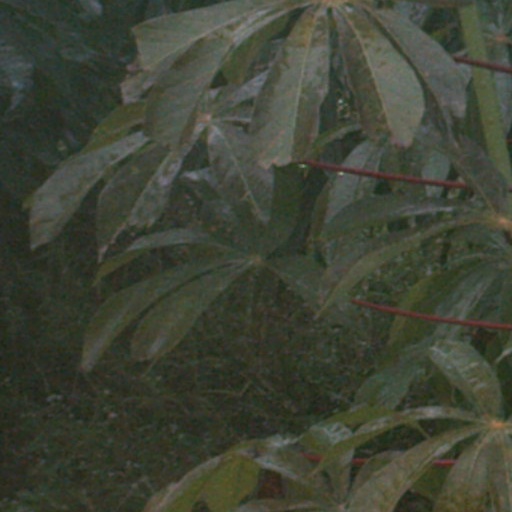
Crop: cassava